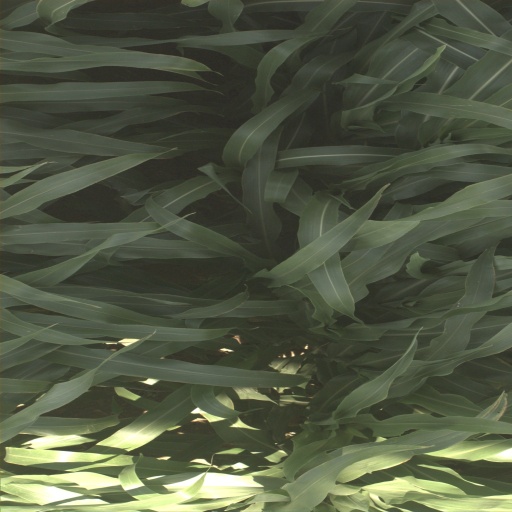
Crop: sorghum